Montreuil, Seine-Saint-Denis

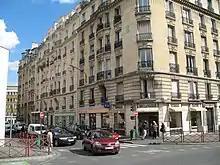
Streets in Montreuil

The city is divided into two cantons: canton of Montreuil-1 and canton of Montreuil-2.